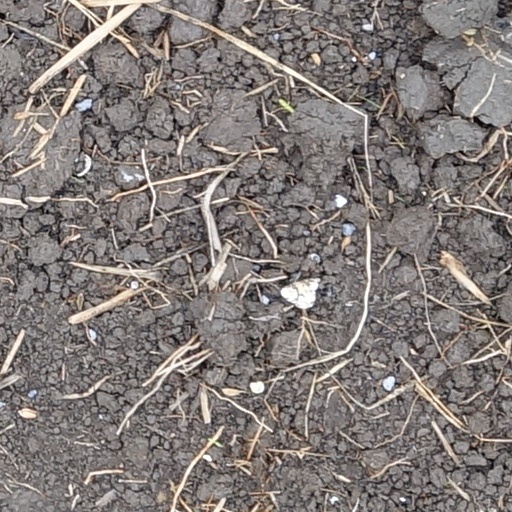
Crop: wheat